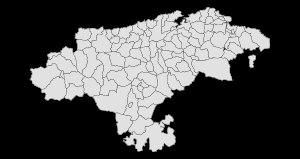
Cette liste présente les 102 communes de Cantabrie.